The Last Kingdom

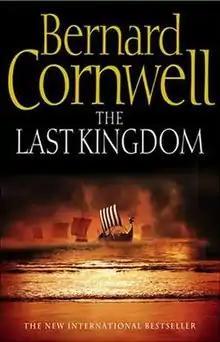
First edition cover

The Last Kingdom is the first historical novel in "The Saxon Stories" by Bernard Cornwell, published in 2004. This story introduces Uhtred of Bebbanburg, a Saxon noble who is kidnapped by Danish Vikings as a young child and is assimilated into their culture, religion and language before a series of events lead him into the service of King Alfred of Wessex and his participation in multiple battles, including the notable Battle of Cynwit before the book's conclusion.